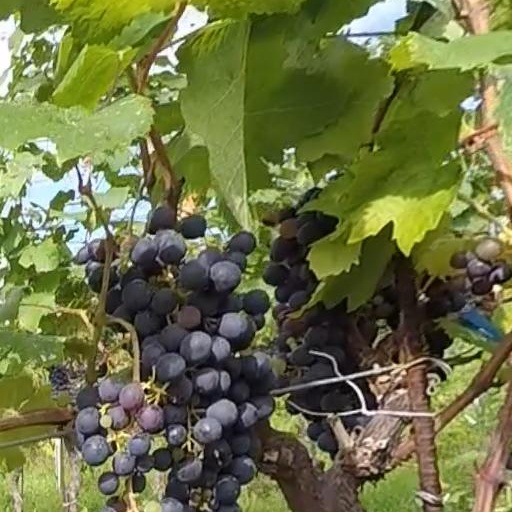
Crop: grape